Halfdan Rasmussen

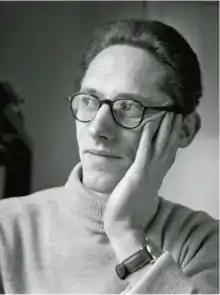
Halfdan Rasmussen in 1953.

Halfdan Wedel Rasmussen (29 January 1915 in Copenhagen – 2 March 2002) was a Danish poet. He was known for his literary nonsense verse for children and his serious adult writings about social issues and human rights. He was awarded with the Ministry of Culture's children book prize (Kulturministeriets Børnebogspris) in 1965.